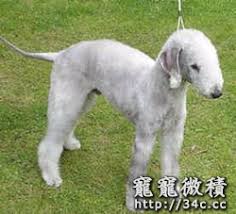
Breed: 214-n000033-Bedlington_terrier